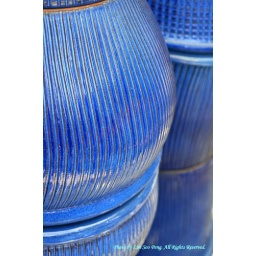
These sapphire-blue glazed flower pots are available for sale at a local pottery in Penang.